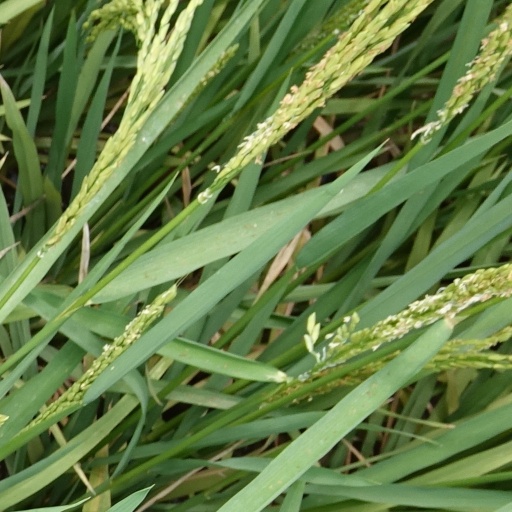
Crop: rice